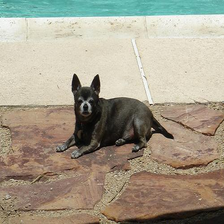
Species: dog
Breed: chihuahua